Léon de la Fontaine

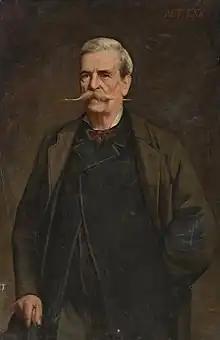
Portrait of Léon de la Fontaine (Ferdinand d'Huart, 1890)

François Joseph Albert Léon de la Fontaine, (18 November 1819 – 5 February 1892), was a Luxembourgish lawyer, politician and botanist.